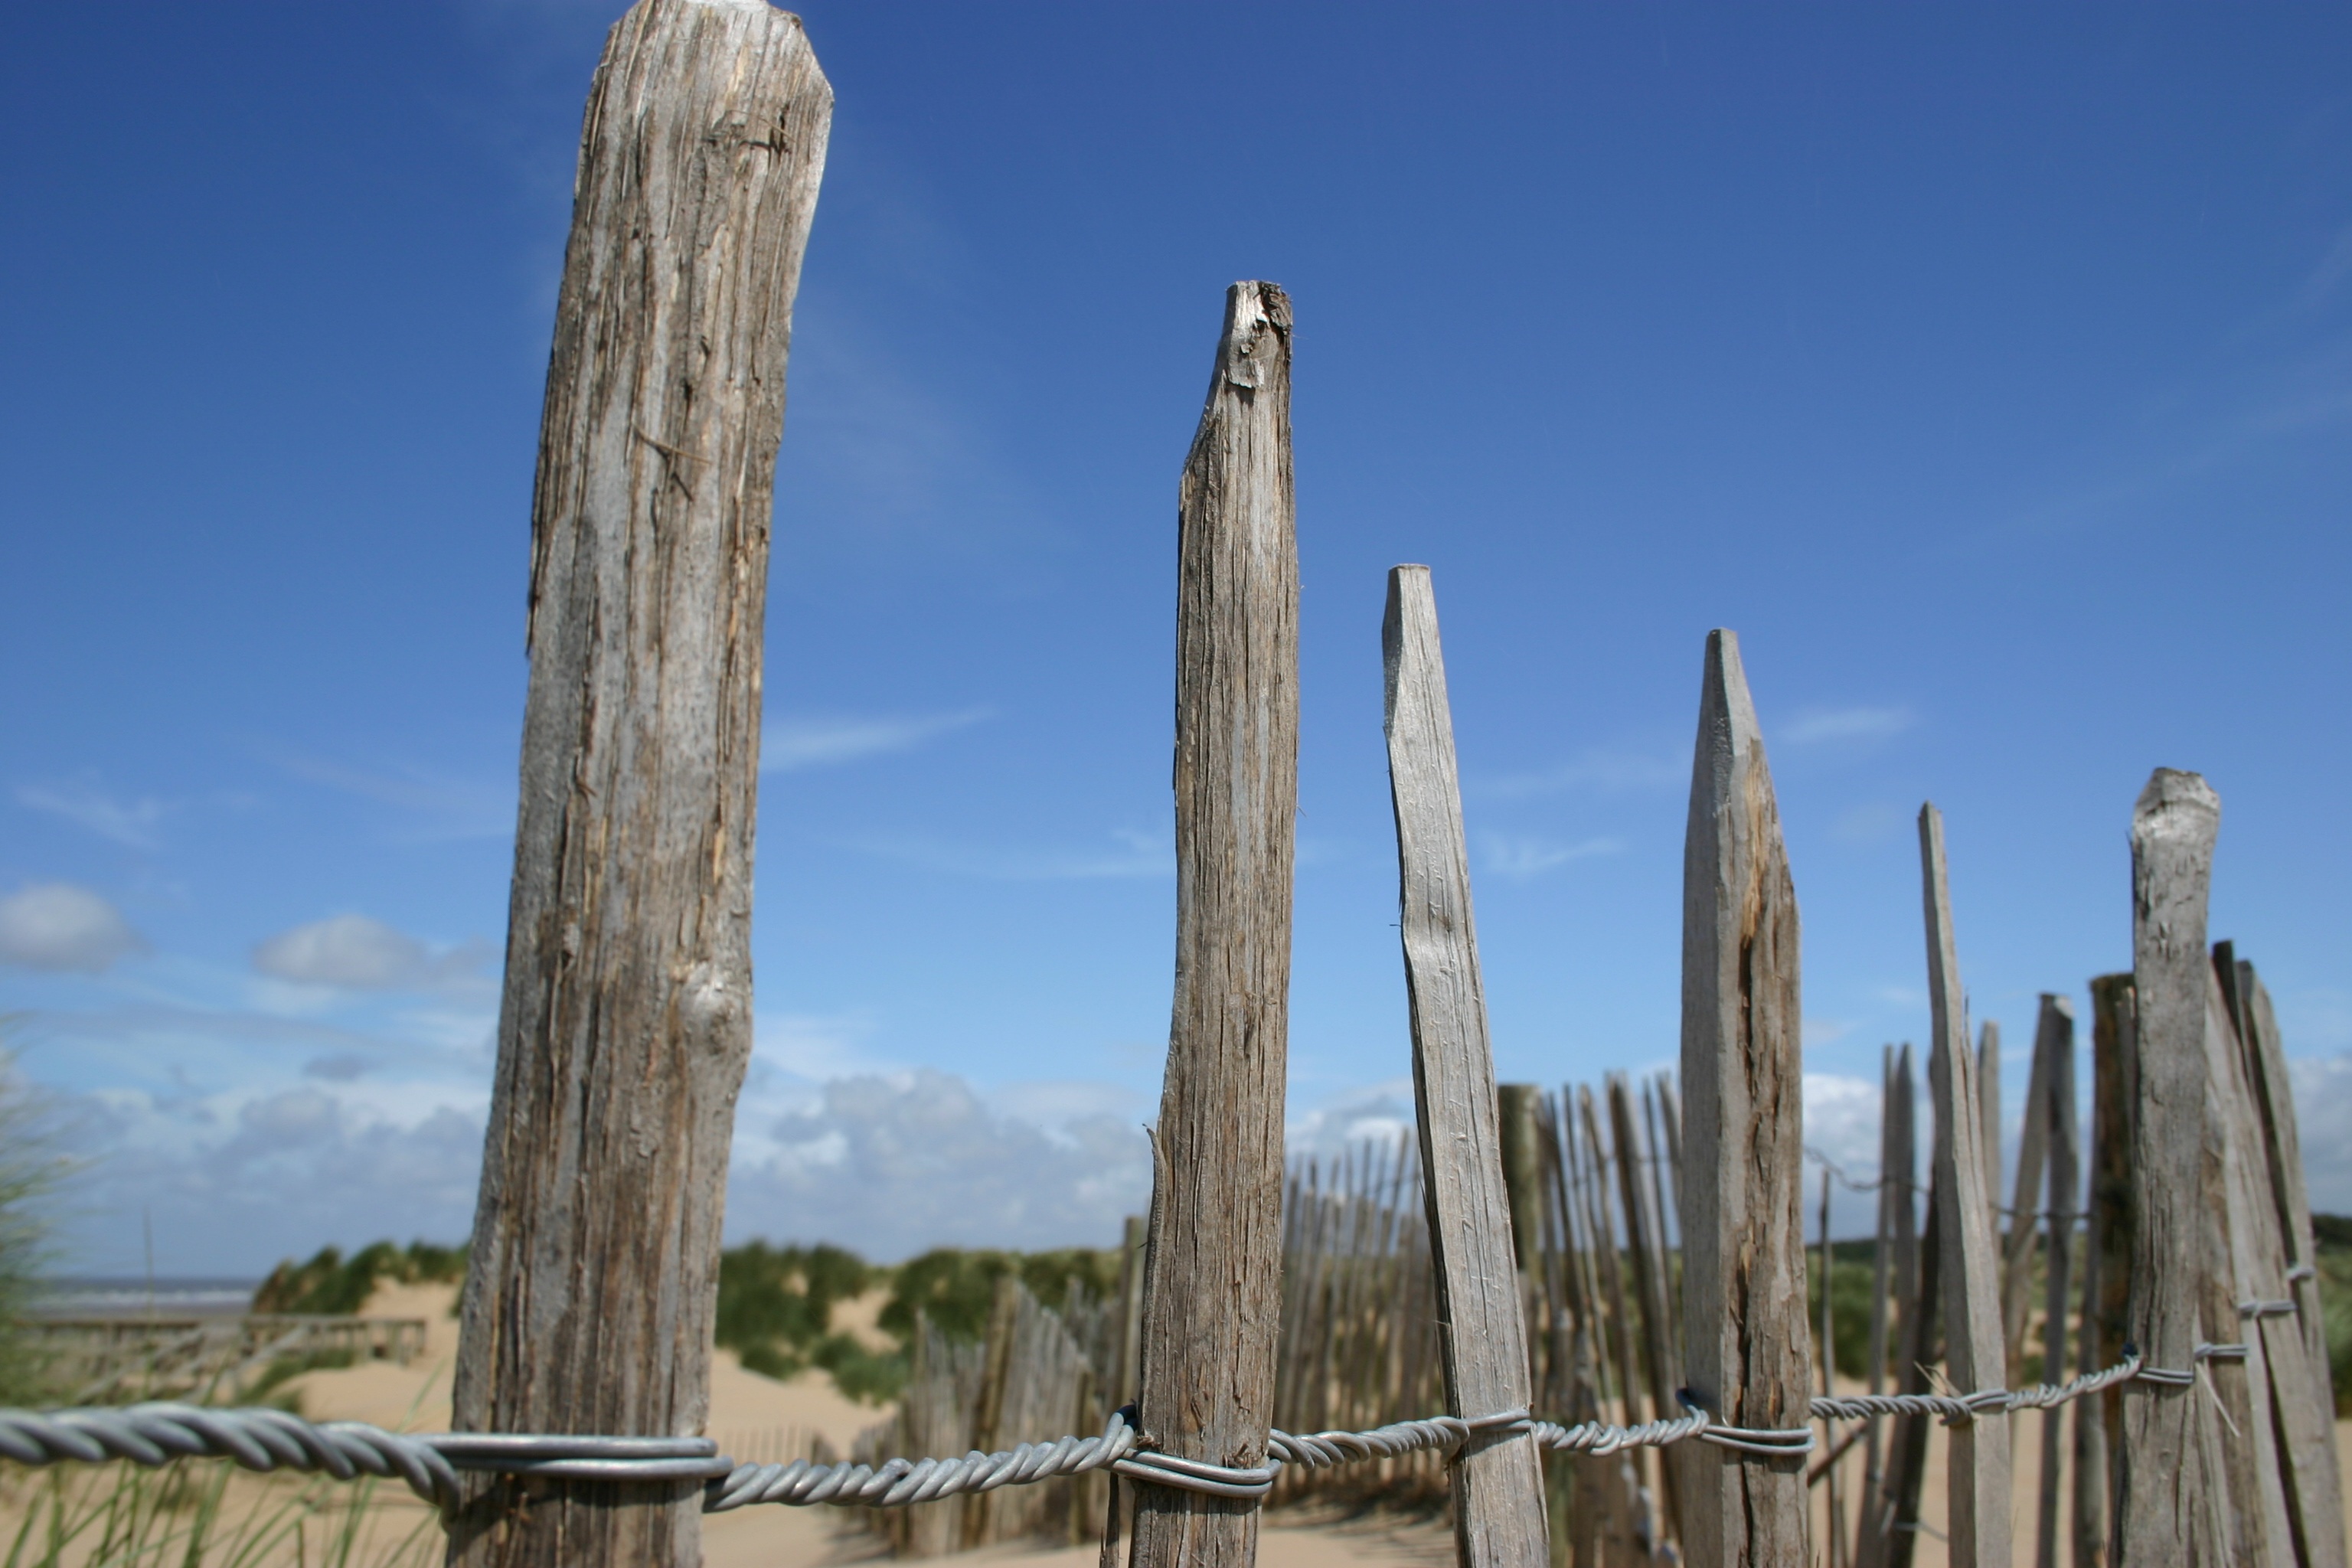
beach, sand, rock, fence, sky, monument, summer, seaside, column, landmark, outdoors, uk, england, sculpture, sunny, wooden, english, monolith, ancient history, outdoor structure